Battle of Orynin

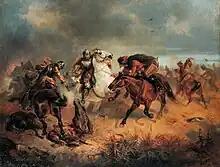
Skirmish with Tatars, by Maksymilian Gierymski, 1867

The Polish government was aware of Ottoman plans for an invasion of the Commonwealth. Apart from Crimean and Budjak Tatars, in spring 1618, the main Turkish forces concentrated along the border. To face the invaders, a Polish army consisting of pospolite ruszenie, wojsko kwarciane, and private units of magnates (a total of 15,000 soldiers) moved into Ukraine. The army camped in Orynin near Kamieniec Podolski.